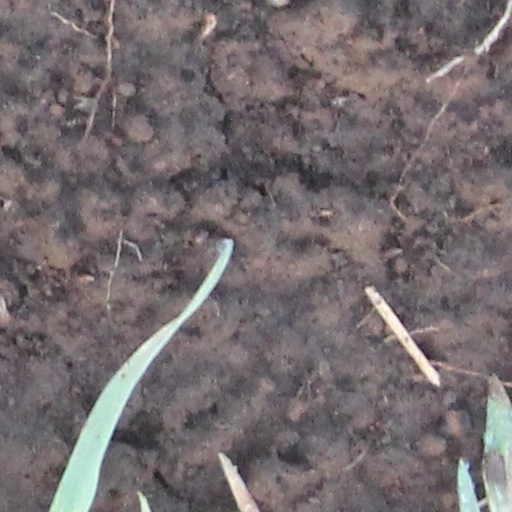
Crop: wheat